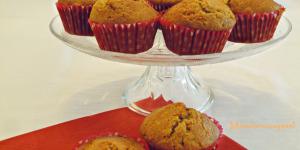
muffins con harina de centeno y canela sin azucar